House of Egloffstein

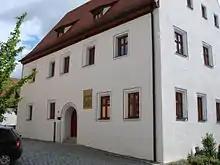
Egloffsteiner Palace in Sulzbach-Rosenberg – right, near the portal, a relief with the Egloffstein coat of arms

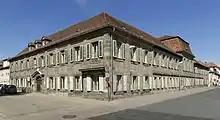
Egloffstein palaces in Erlangen

The Egloffsteins had several estates in the State of the Teutonic Order, today Poland and the Russian exclave of Kaliningrad.